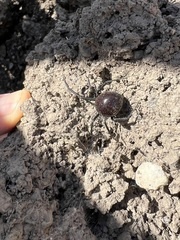
Species: Lactrodectus_hesperus